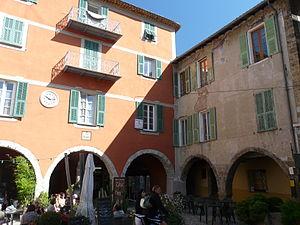
Maisons à arcades place St-Nicolas à Sospel This building is indexed in the Base Mérimée, a database of architectural heritage maintained by the French Ministry of Culture,
La liste qui suit présente les édifices du département des Alpes-Maritimes protégés au titre des monuments historiques et répertoriés dans la base Mérimée du ministère français de la Culture, à l'exception de ceux des communes de Nice et Grasse présentés respectivement dans la liste des monuments historiques de Nice et dans la liste des monuments historiques de Grasse. Les édifices de la commune de Cannes sont également présentés dans la liste des monuments historiques de Cannes.